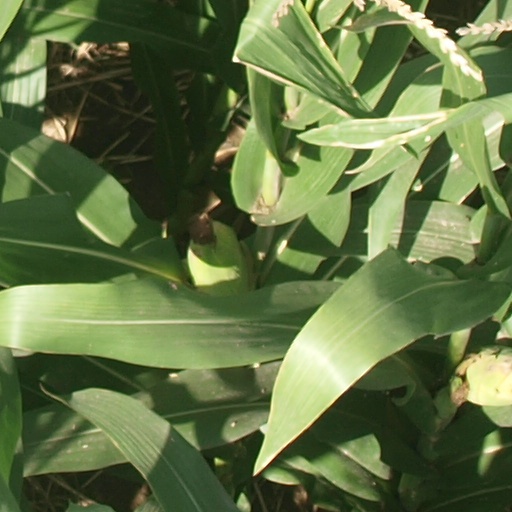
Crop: maize; corn